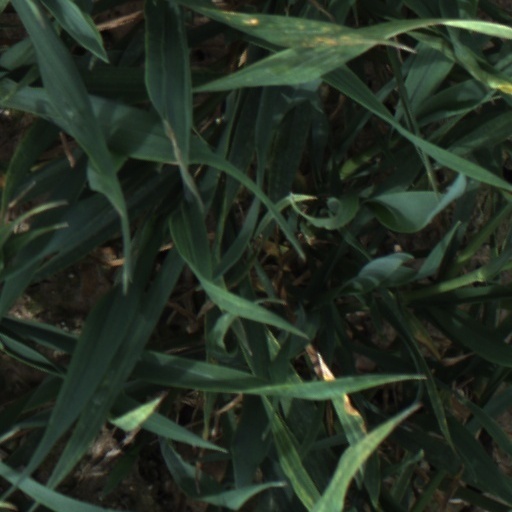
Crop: wheat